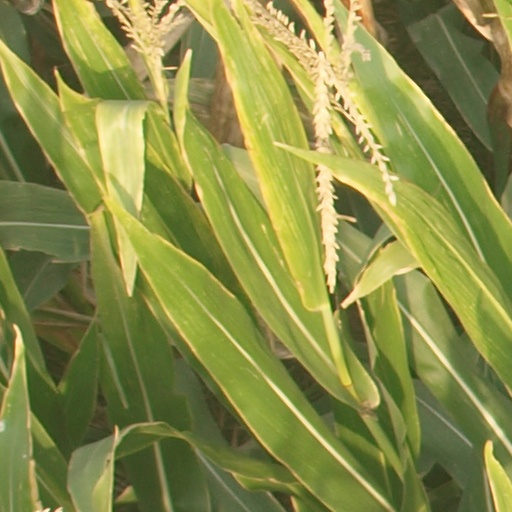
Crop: maize; corn